Second Sino-Japanese War

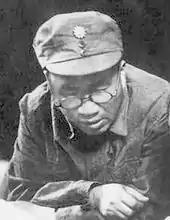
Eighth Route Army Commander Zhu De with a KMT "Blue Sky, White Sun" emblem cap

By 1939, the Nationalist army had withdrawn to the southwest and northwest of China and the Japanese controlled the coastal cities that been centres of Nationalist power. From 1939 to 1945, China was divided into three regions: Japanese-occupied territories ("Lunxianqu"), the Nationalist-controlled region ("Guotongqu"), and the Communist-controlled regions ("Jiefangqu," or liberated areas).